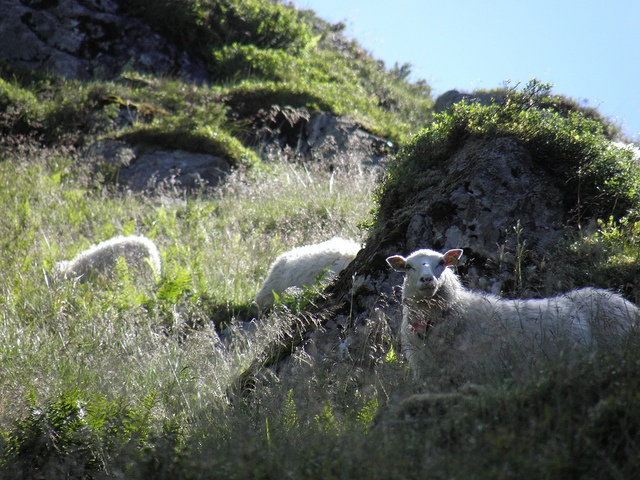
A sheep lying in the shade of an outcropping while two others graze near by
Sheep eating grass on a grassy mountain.
Sheep grazing on a rocky mountainside covered in grass.
Sheep graze on the side of a steep, rocky hillside.
These are three sheep roaming on the mountainside.